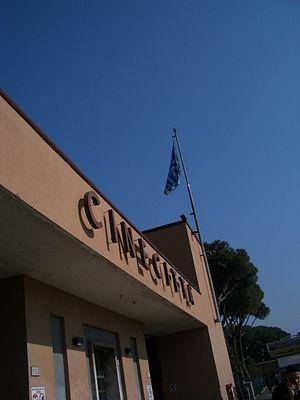
Le cinéma de propagande fasciste est l'« instrument cinématographique » du régime fasciste italien dans la première moitié du XXᵉ siècle qui lui a servi à propager ses propres valeurs et idéaux aux masses populaires.
Le Concours Eurovision de la chanson est un évènement annuel organisé par l’UER, l’Union européenne de radio-télévision. Il réunit les membres de l’Union dans le cadre d’une compétition musicale, diffusée en direct et en simultané par tous les pays participants. Depuis 1956, le concours s’est tenu chaque année, sans aucune interruption. Jusqu'à présent, vingt-six pays, quarante-et-une villes et cinquante-et-une salles ont déjà accueilli une édition du concours.
La Chute de Pompéi est le 2ᵉ épisode de la quatrième saison de la deuxième série de la série télévisée de science-fiction britannique Doctor Who. Il a été diffusé pour la première fois le 12 avril 2008 sur BBC One. C'est le premier épisode dans lequel le Docteur fait voyager Donna Noble, sa nouvelle compagne. L'épisode a été filmé dans les studios italiens Cinecittà ; c'était la première fois depuis la reprise de la série que l'équipe de production de Doctor Who décidait de tourner à l'étranger.